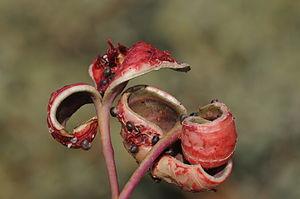
Capparis ovata est une espèce de plantes dicotylédones de la famille des Capparaceae.